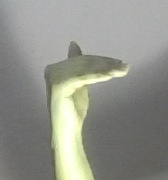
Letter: khaa